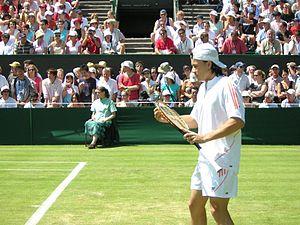
Marat Moubinovitch Safin, né le 27 janvier 1980 à Moscou, est un joueur de tennis et homme politique russe.